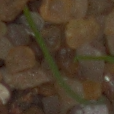
Label: loose_silkybent